Gating (electrophysiology)

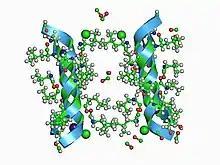
An animated representation of the molecular structure of a simple ion channel

In electrophysiology, the term gating refers to the opening (activation) or closing (by deactivation or inactivation) of ion channels. This change in conformation is a response to changes in transmembrane voltage.